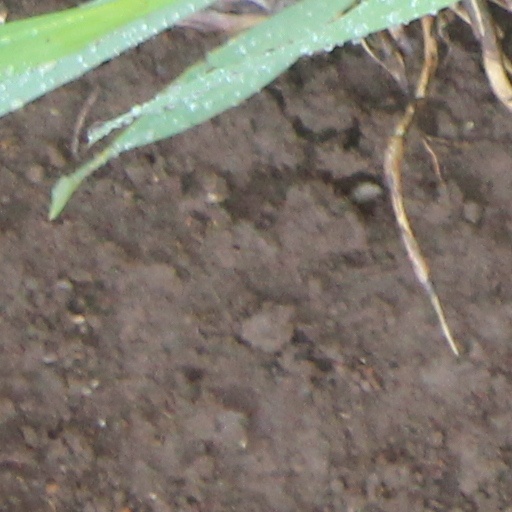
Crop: wheat